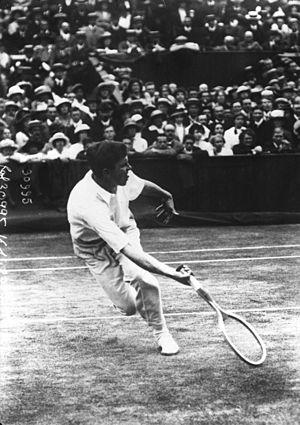
Mac Loughlin [4-07-13, joueur de tennis en pleine action lors du match pour le titre de champion du monde sur herbe disputé à Wimbledon]